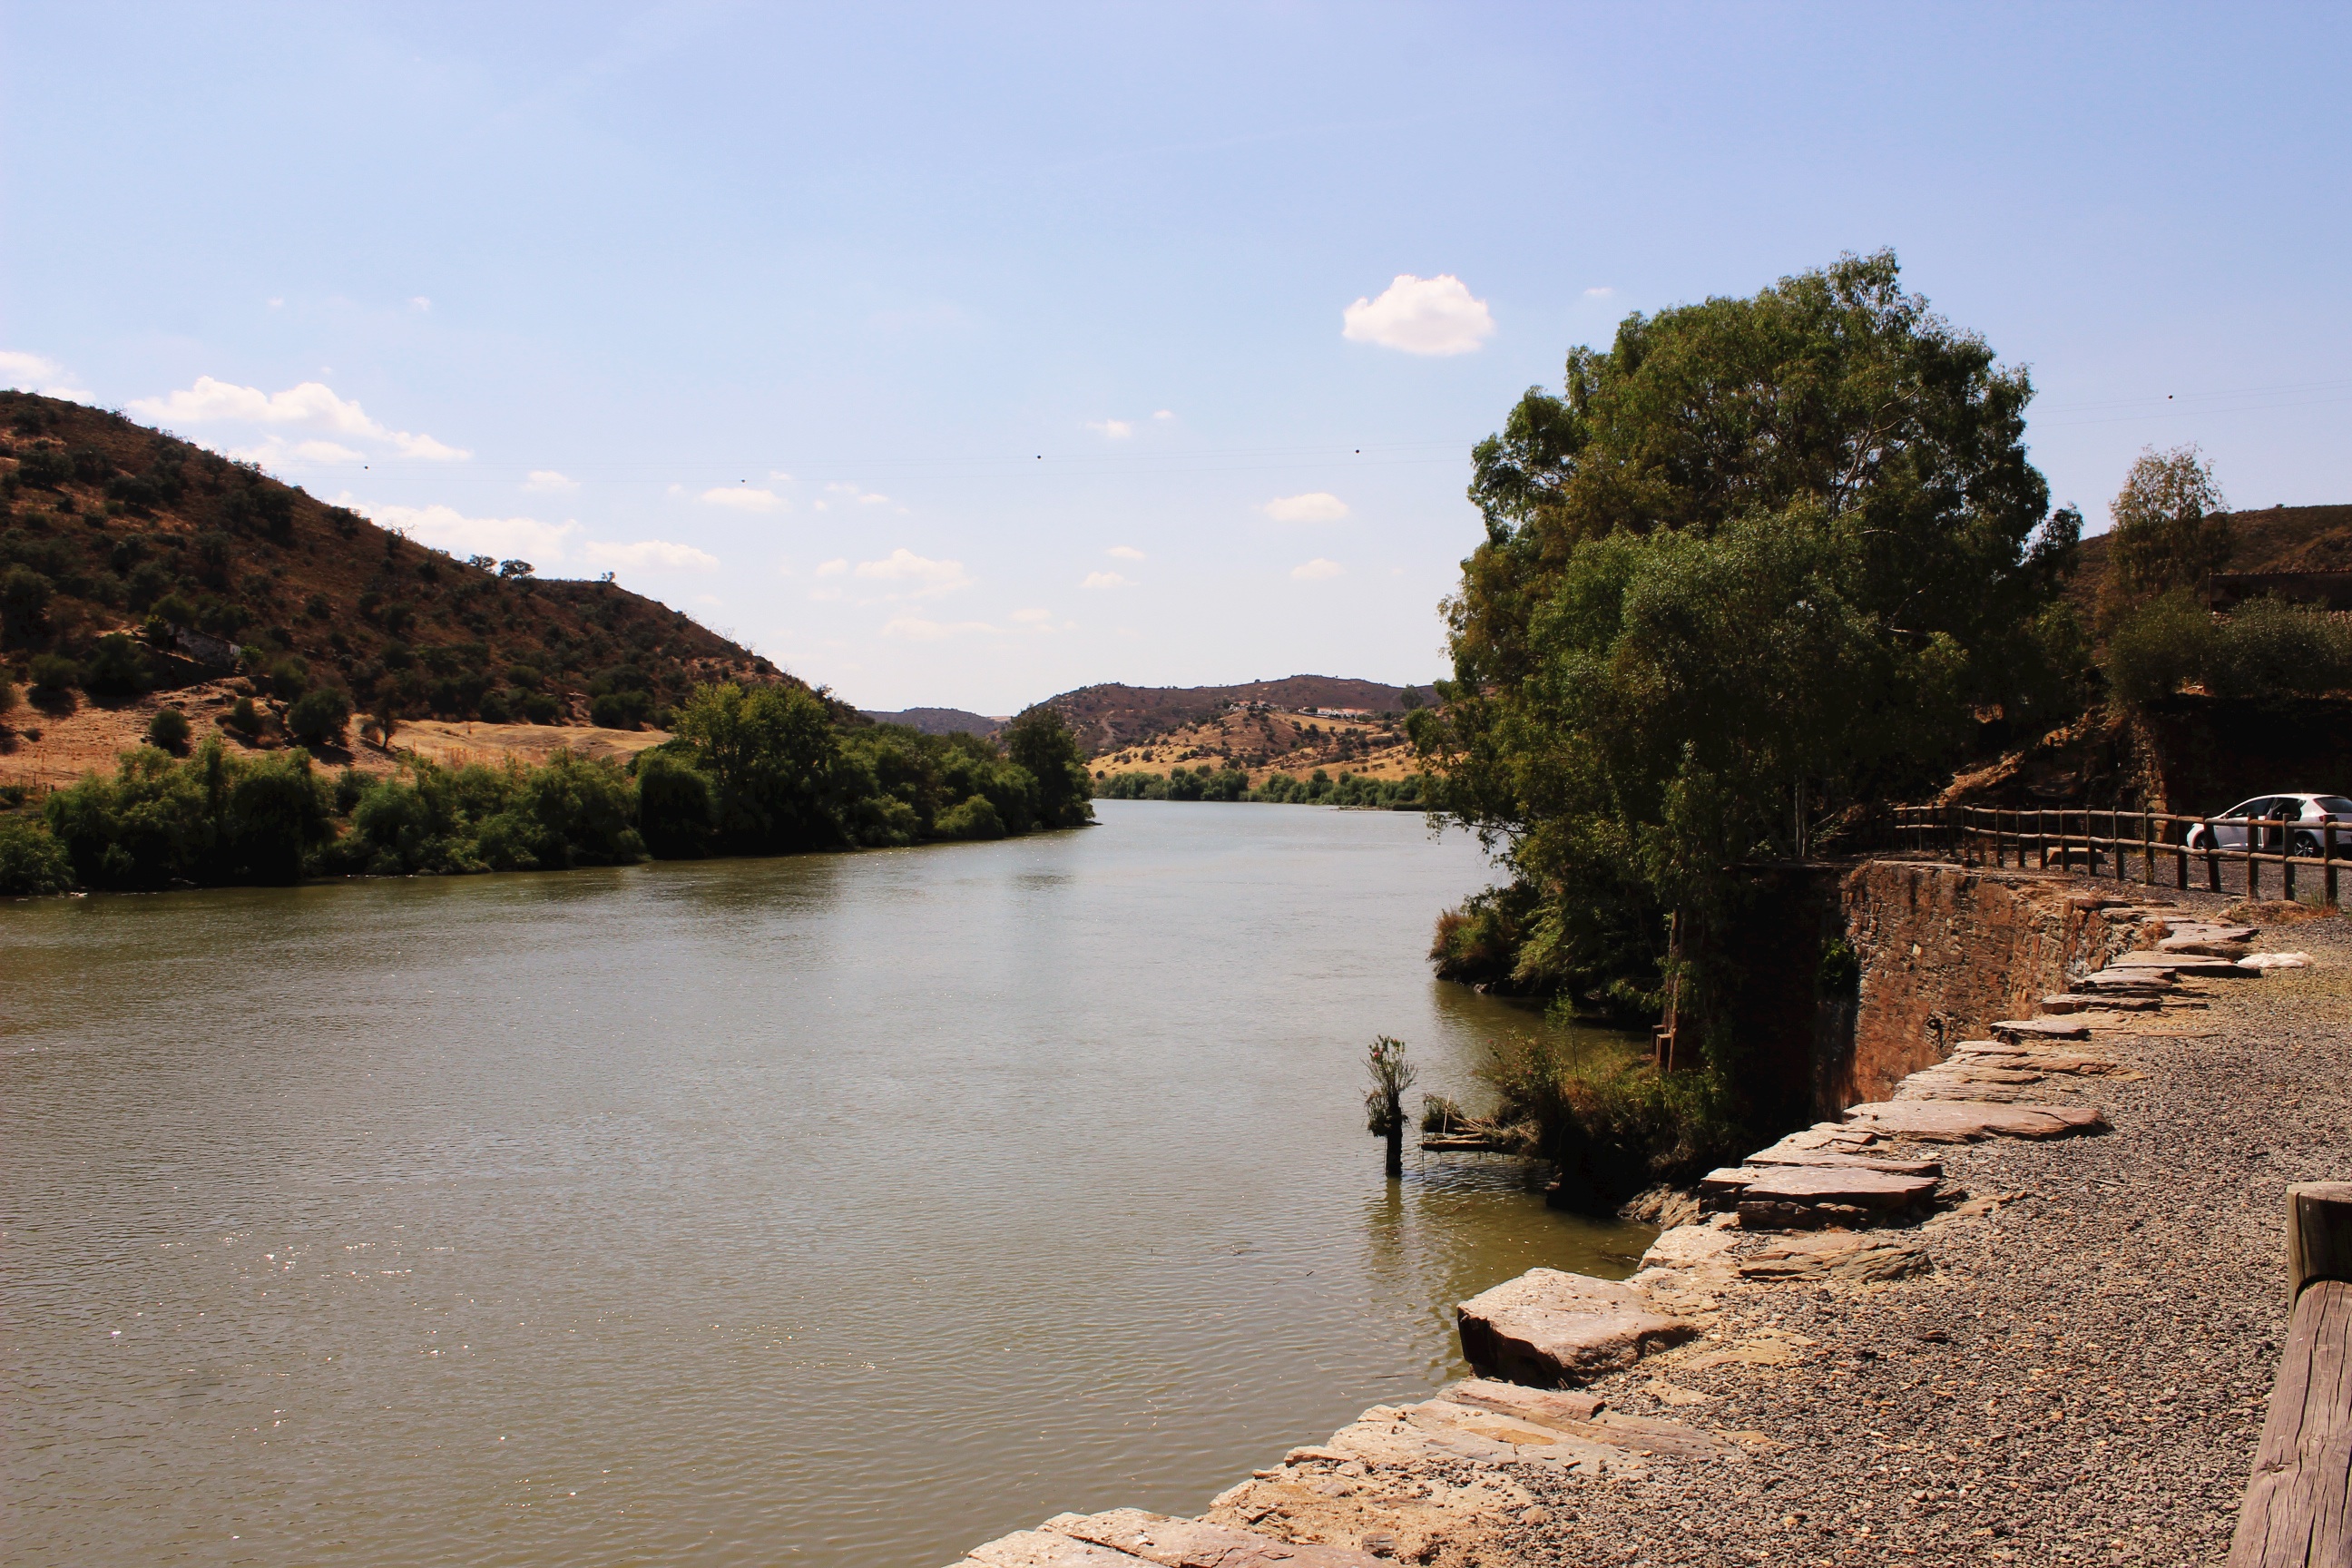
landscape, sea, water, lake, river, vacation, vehicle, reservoir, waterway, body of water, loch, landform, geographical feature